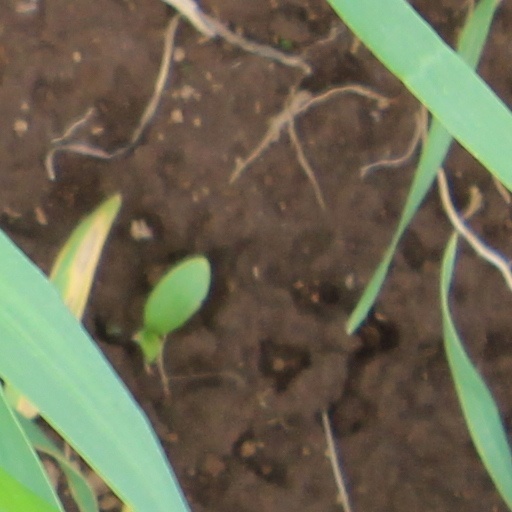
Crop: wheat